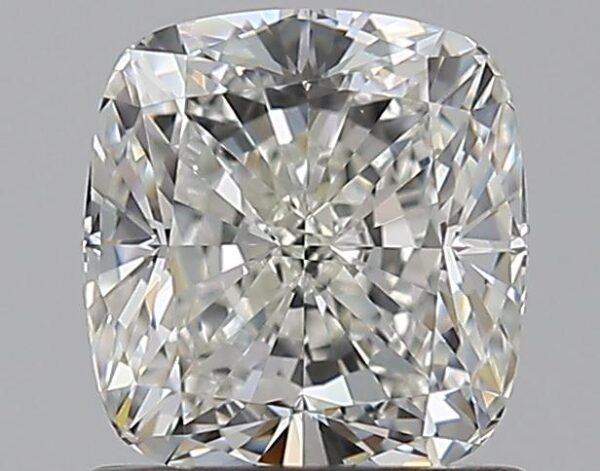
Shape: cushion
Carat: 1
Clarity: IF
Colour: I
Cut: EX
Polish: EX
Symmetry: EX
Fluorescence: M
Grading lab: GIA
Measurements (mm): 5.83 x 5.41 x 3.77